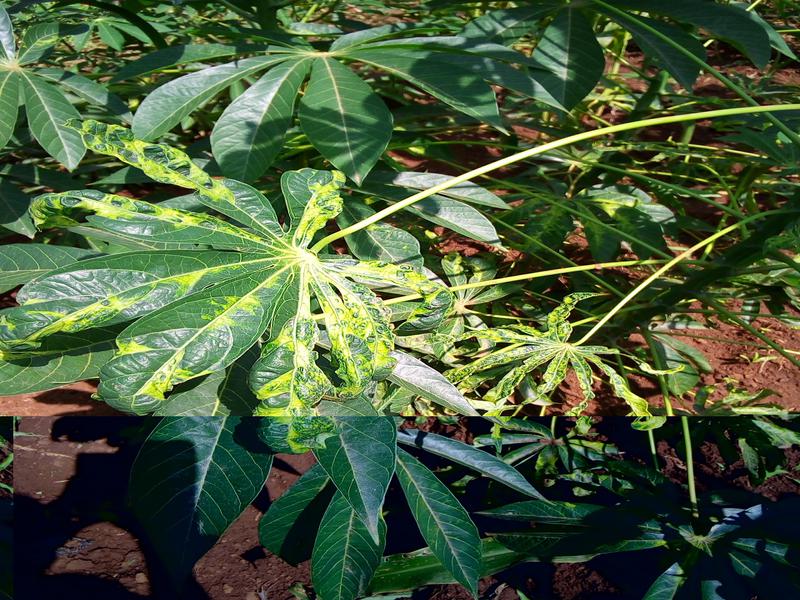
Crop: cassava
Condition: mosaic_disease